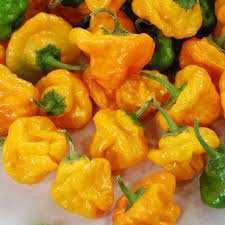
Label: capsicum